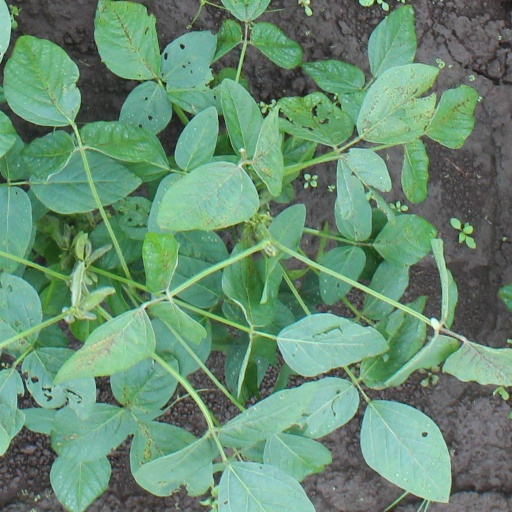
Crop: soybean